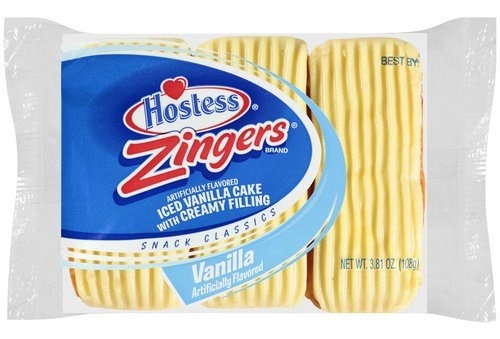
Item Name: Hostess Vanilla Zingers 3.81 Oz, Pack of 36
Value: 36.0
Unit: Count

Price: 27.99